Enforced disappearances in Sri Lanka

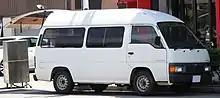
A van which looks similar to the vans used in the Enforced Disappearances.

Many Tamil nationalists claim there was a resurgence of abductions in 2005 after the failure of Norwegian mediated peace process. The victims of the abductions were predominantly Sri Lankan Tamils living in Jaffna and Colombo. A notable feature in the abductions is the use of white vans without number plates. White van abductions were a part of life in Jaffna and the abductions were carried with impunity even during curfew hours in this period.